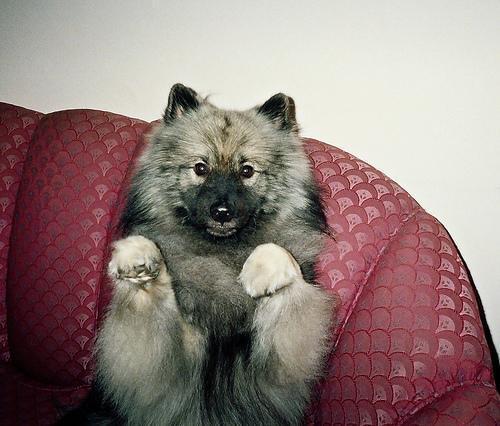
keeshond